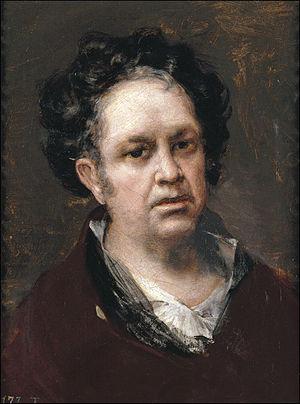
Francisco José de Goya y Lucientes, dit Francisco de Goya, né le 30 mars 1746 à Fuendetodos, près de Saragosse, et mort le 16 avril 1828 à Bordeaux, en France, est un peintre et graveur espagnol. Son œuvre inclut des peintures de chevalet, des peintures murales, des gravures et des dessins. Il introduisit plusieurs ruptures stylistiques qui initièrent le romantisme et annoncèrent le début de la peinture contemporaine. L’art goyesque est considéré comme précurseur des avant-gardes picturales du XXᵉ siècle.